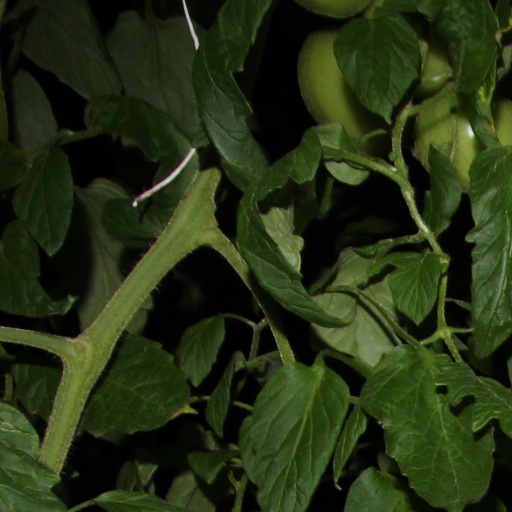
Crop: tomato